The Dance (1962 film)

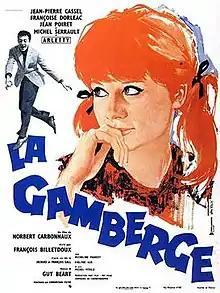

The Dance (French: La gamberge) is a 1962 French comedy film directed by Norbert Carbonnaux and starring Jean-Pierre Cassel, Françoise Dorléac and Arletty.